Silas Câmara

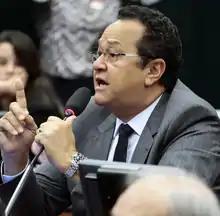
Câmara in 2017

Silas Câmara (born 15 December 1962), is a Brazilian politician and pastor. Although born in Acre, he has spent his political career representing Amazonas, having served as state representative since 1999 for various political parties.